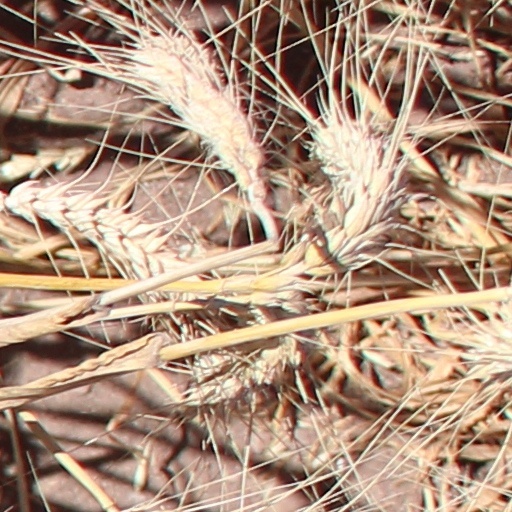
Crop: wheat